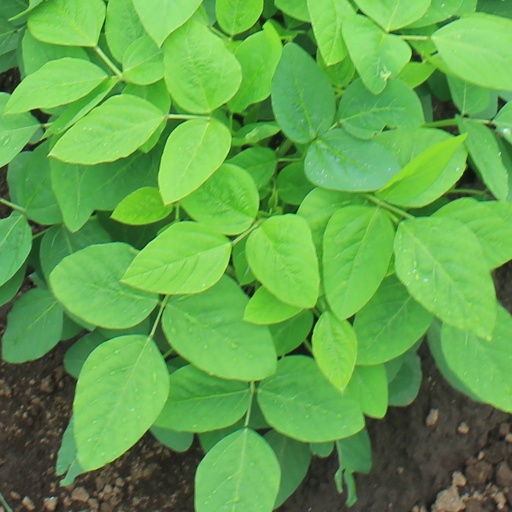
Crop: soybean